Leena Günther

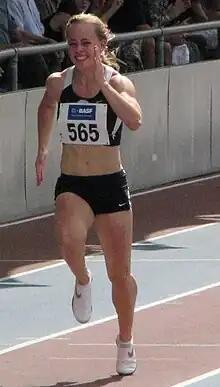
Leena Günther in 2011

Leena Günther (born 16 April 1991 in Cologne) is a German athlete who competes in the sprint with a personal best time of 11.33 seconds in the 100 metres event.